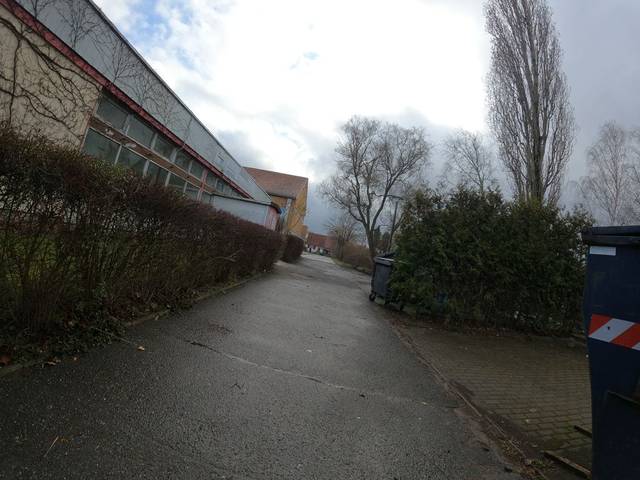
Region: Germany
Coordinates: 52.532, 13.553